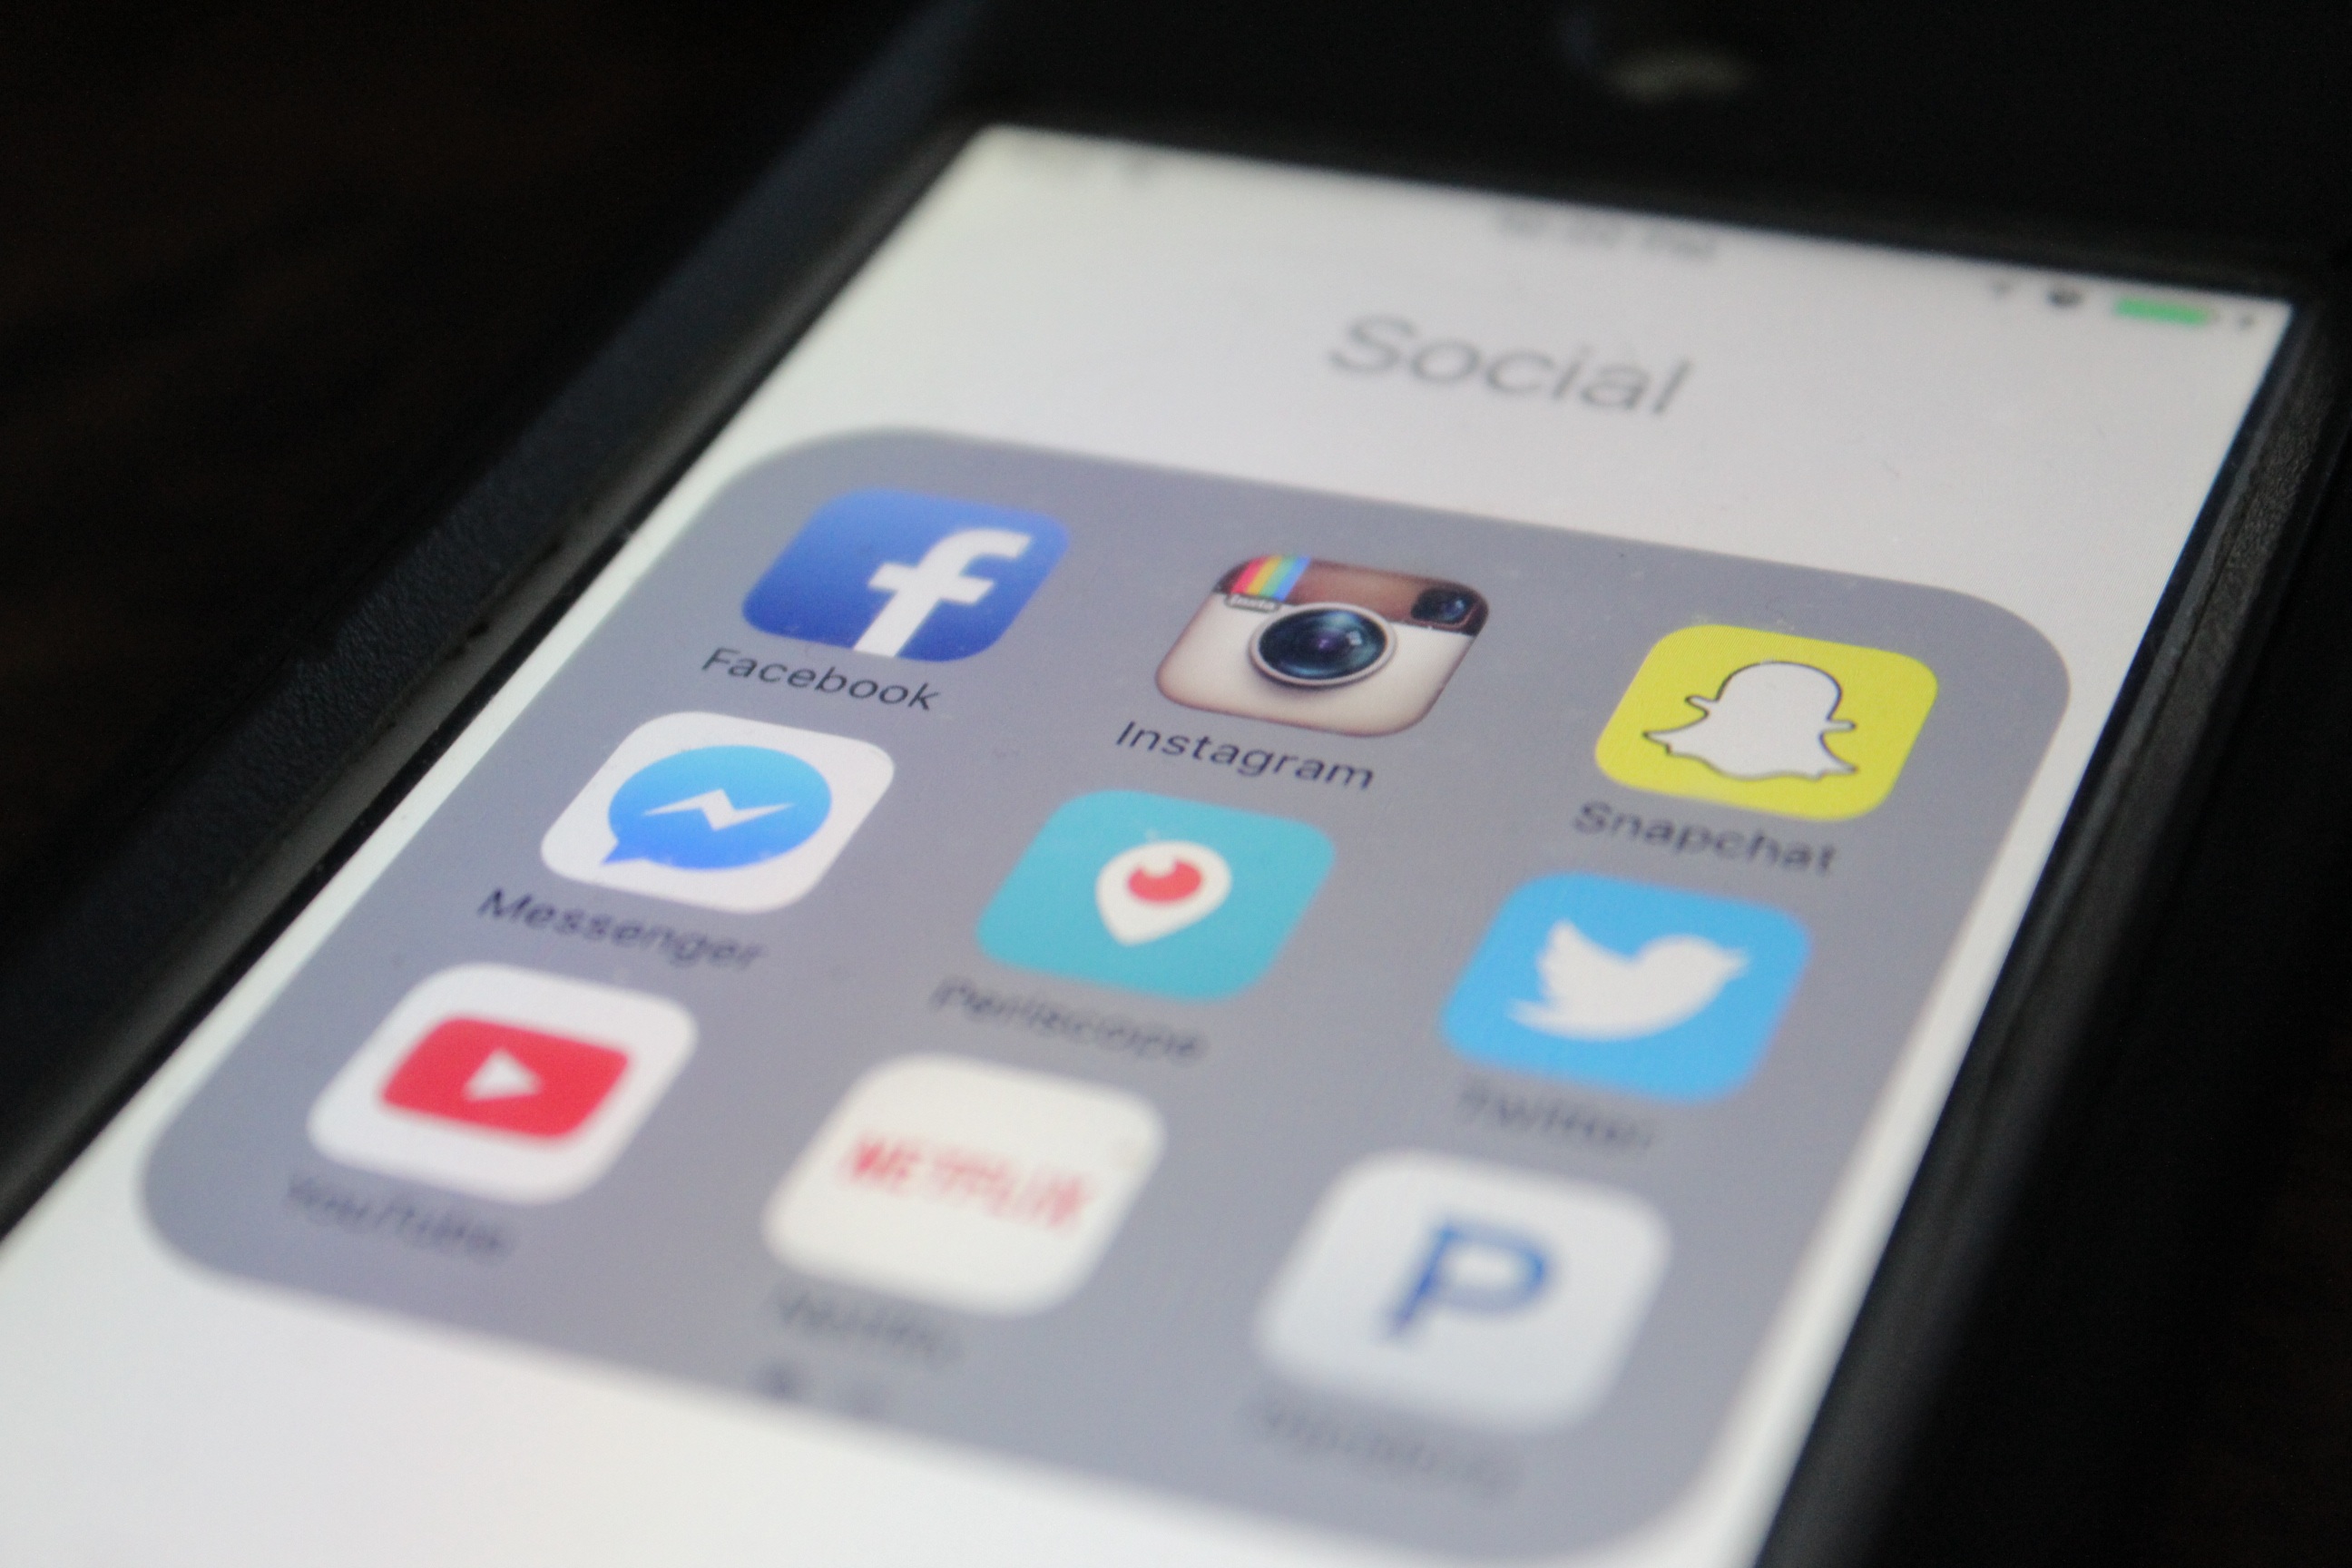
smartphone, technology, photo, social, web, internet, telephone, gadget, blue, mobile phone, device, brand, product, tweet, electronics, digital, media, like, youtube, instagram, facebook, site, wifi, twitter, hashtag, multimedia, follow, screenshot, online, app, pandora, netflix, snapchat, electronic device, portable communications device, communication device